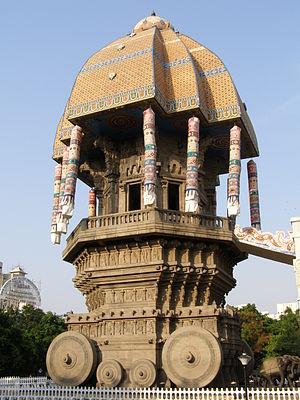
Le Valluvar Kottam, à Chennai (anciennement Madras), en Inde. Ce mémorial en forme de chariot est dédié au poète tamoul Tiruvalluvar. हिन्दी: वल्लुवर कोट्टमதமிழ்: வள்ளுவர் கோட்டம்